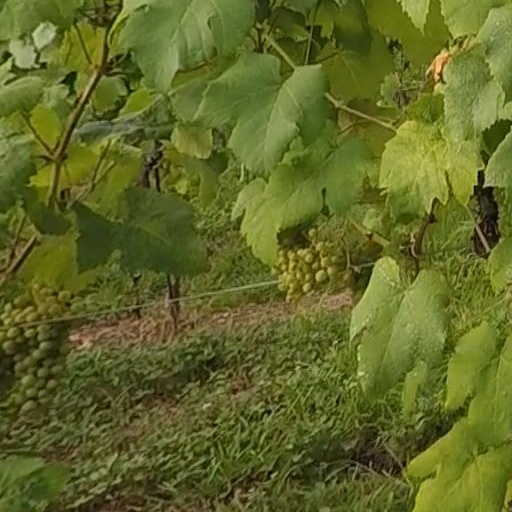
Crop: grape